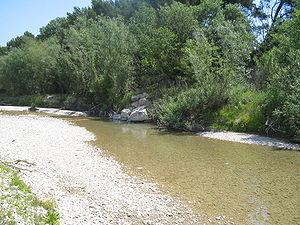
L’Ouvèze est une rivière du sud-est de la France qui coule dans les départements de la Drôme et de Vaucluse. Elle est un affluent gauche du Rhône.